Xavier Thévenard

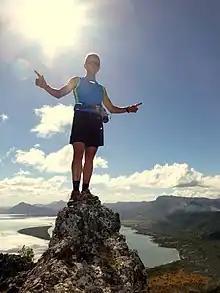
Xavier Thévenard on the summit of Le Morne Brabant, Mauritius, slightly less than two months before winning the UTMB.

Xavier Thévenard is a French elite athlete who specialises in trail and mountain running. He was born on in Nantua, France. He won the Ultra-Trail du Mont-Blanc in 2013, 2015 and 2018.